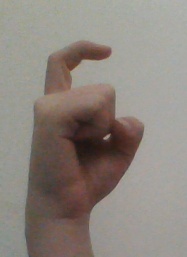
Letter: ra